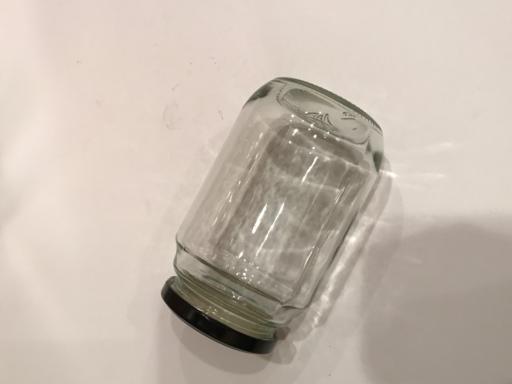
Waste category: glass